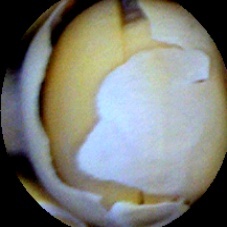
Label: Skin-damaged